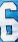
Number: 6